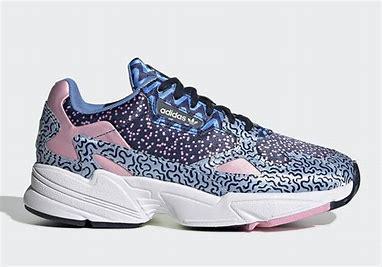
Brand: Adidas
Model: Falcon